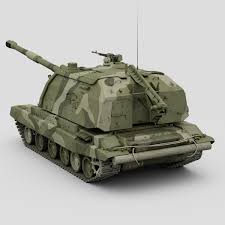
Label: 2S19_MSTA